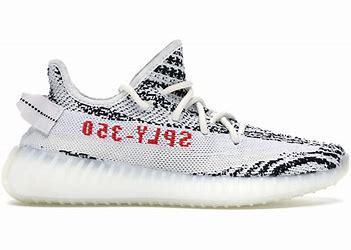
Brand: Adidas
Model: Yeezy Boost 350